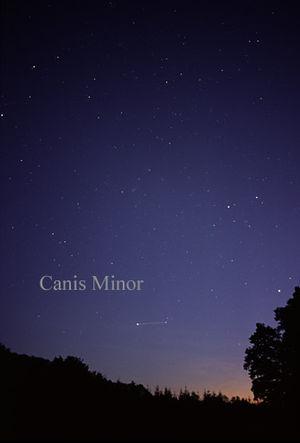
Le Petit Chien est l’une des 88 constellations modernes, une petite constellation de l’hémisphère nord. Elle était déjà présente dans la liste de 48 constellations établie par Ptolémée au IIᵉ siècle. On dit qu’elle représente un des chiens qui suit Orion.